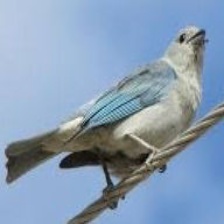
Species: AZURE TANAGER
Scientific name: THRAUPIS CYANOPTERA